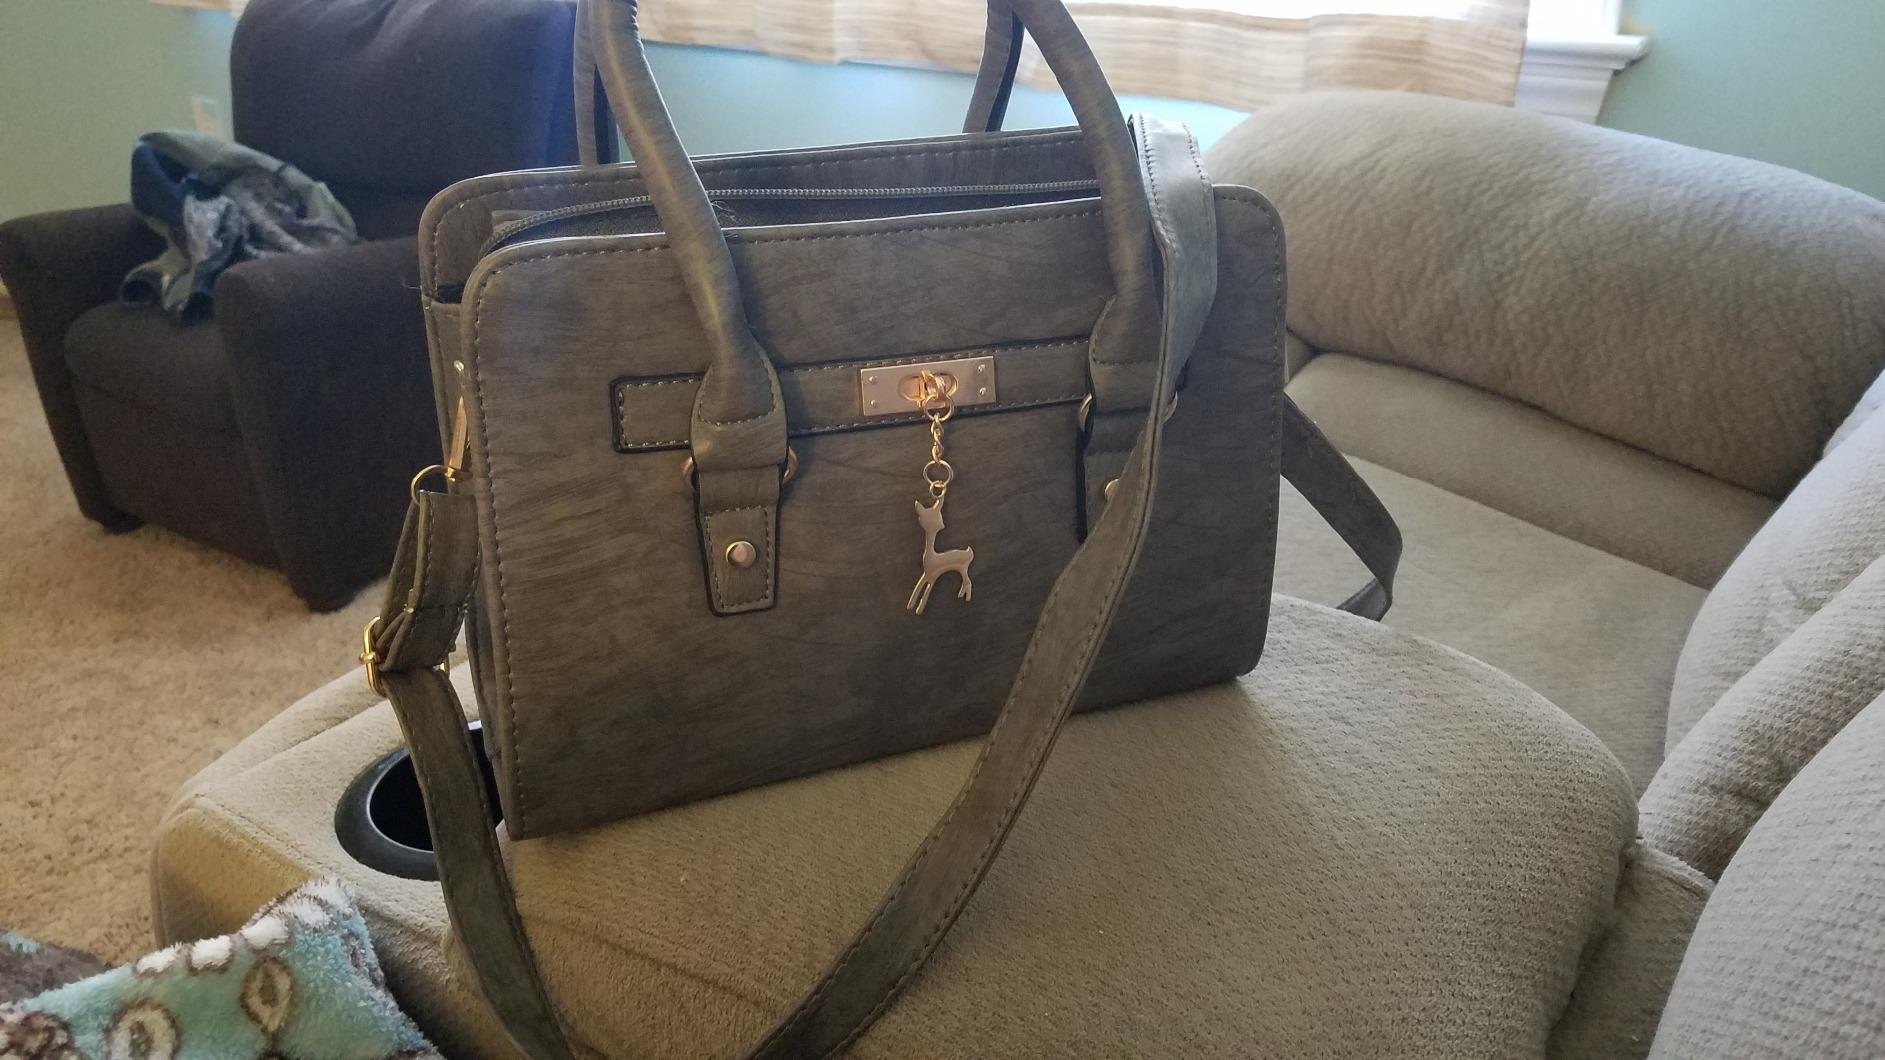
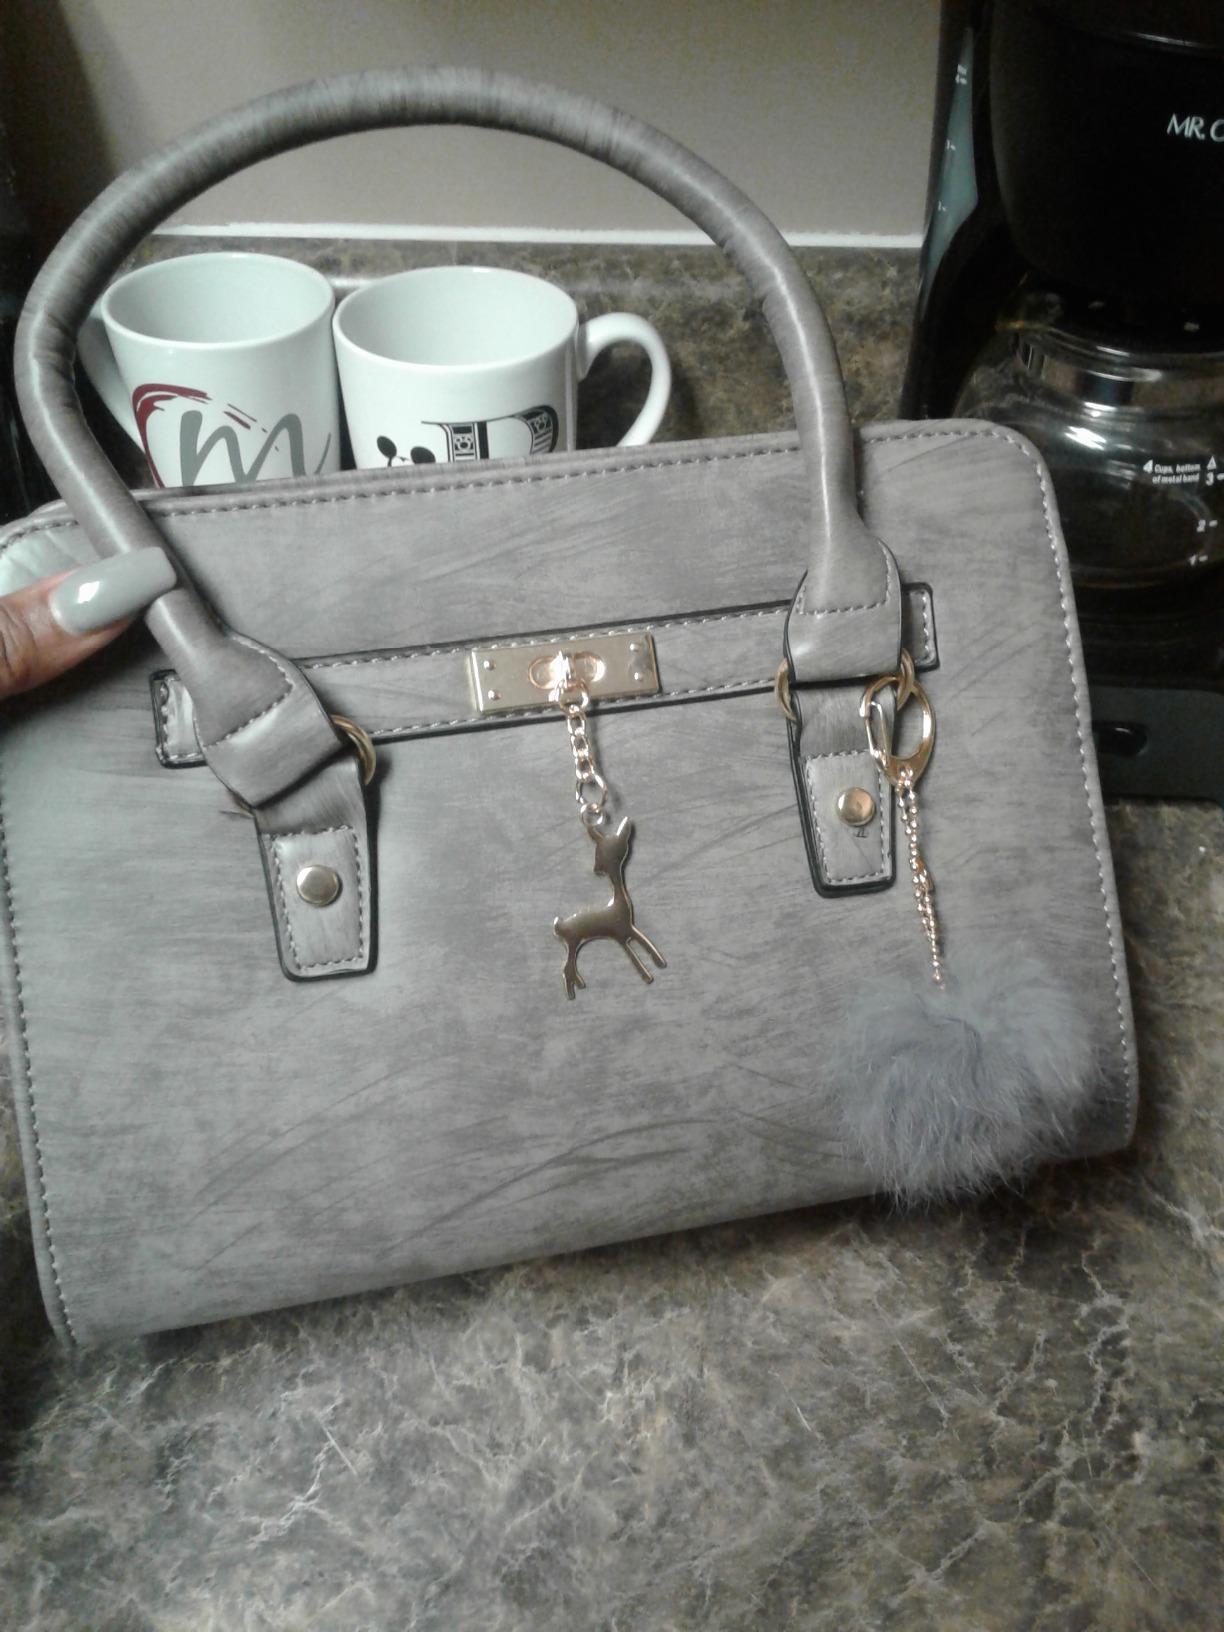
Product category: accessories_handbag
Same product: yes